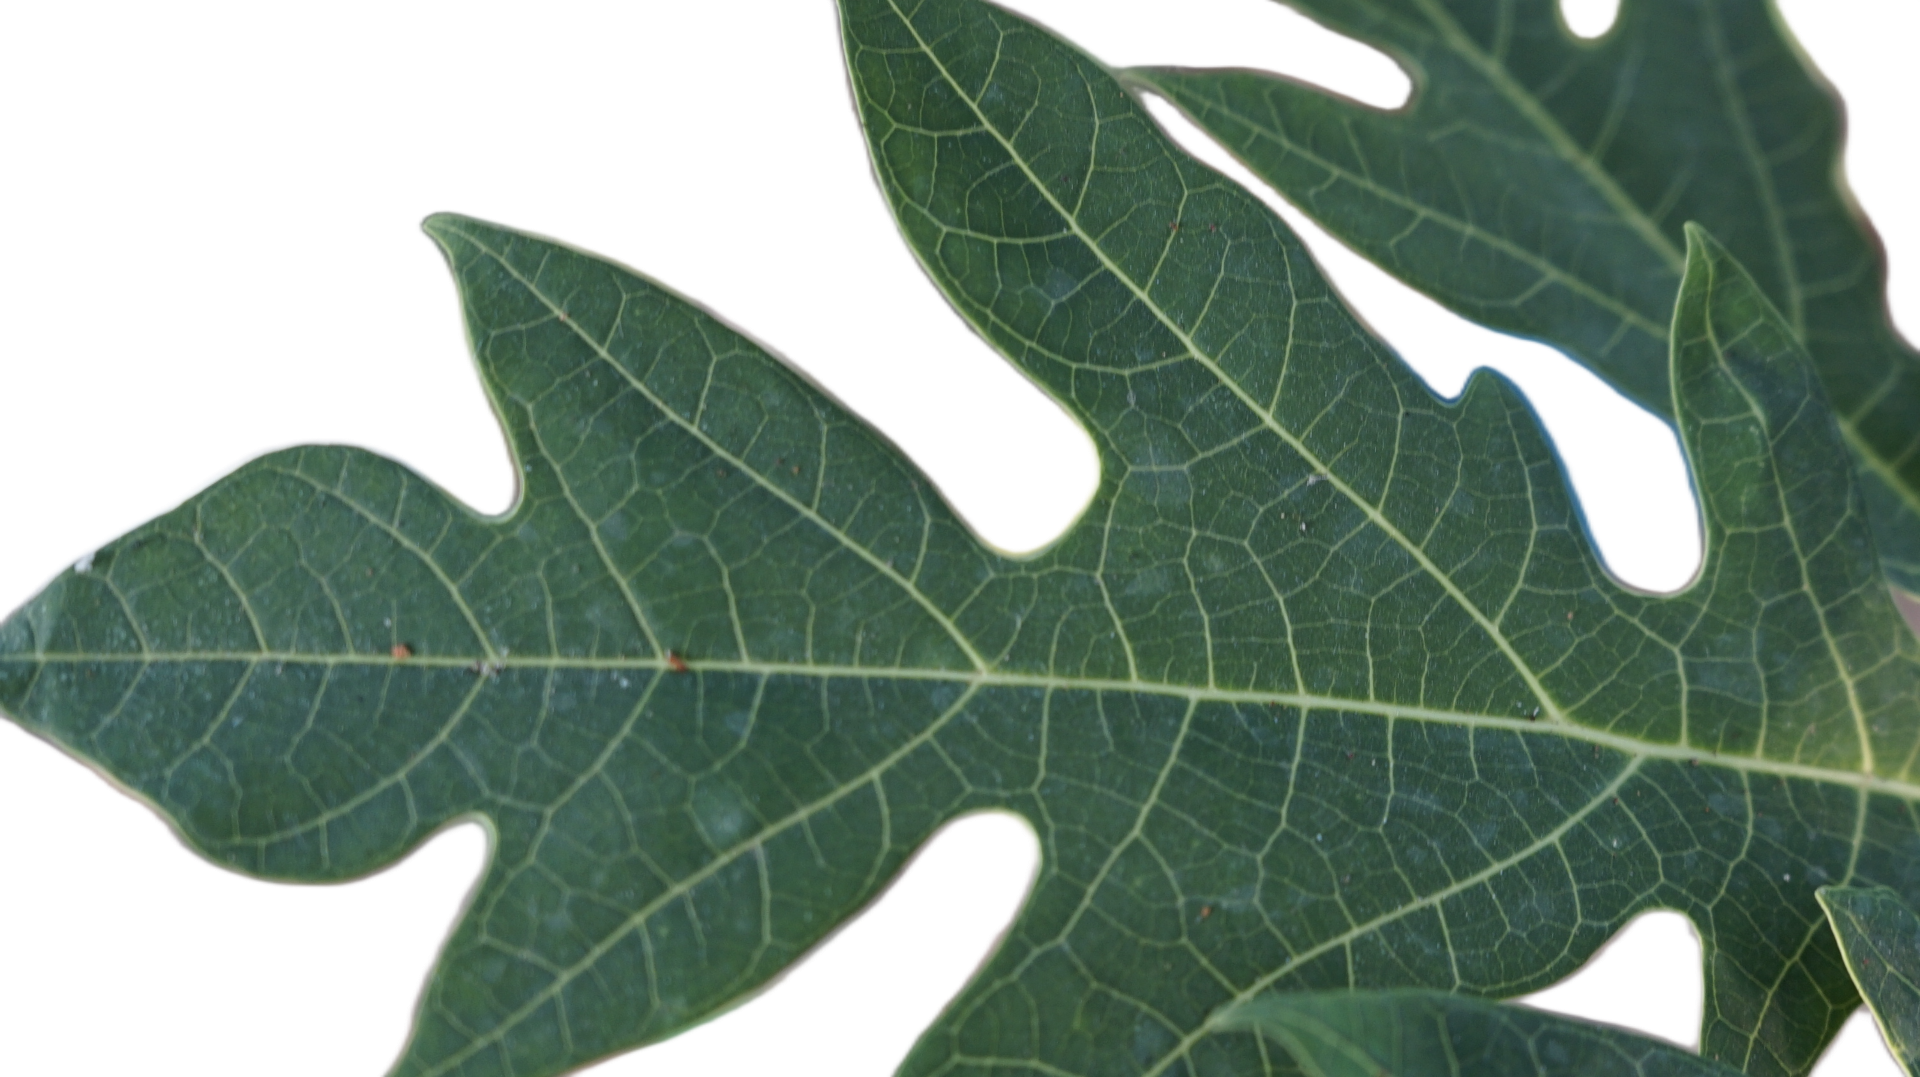
Crop: Papaya
Label: Healthy_leaf